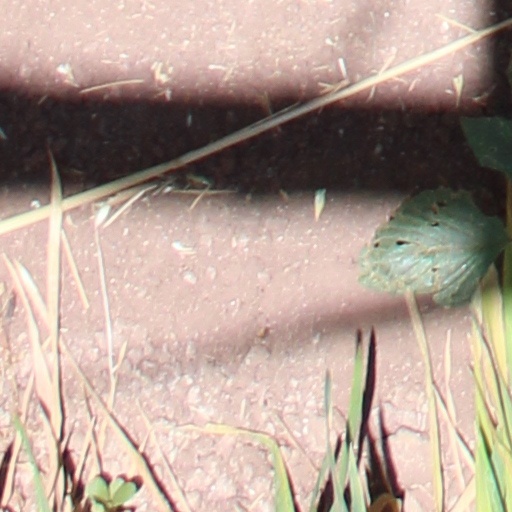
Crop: wheat